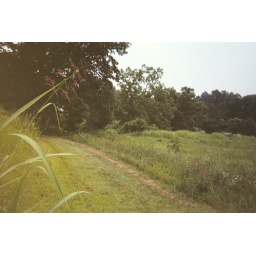
Country dirt road, grass and trees in Tennessee